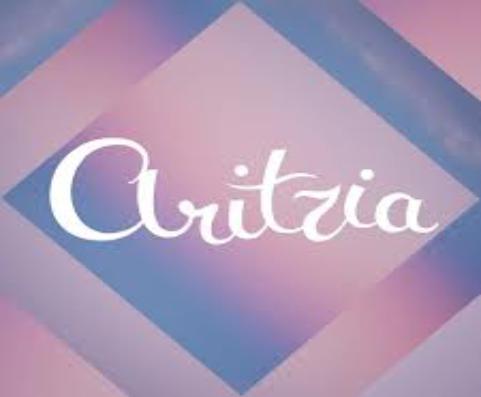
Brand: Aritzia
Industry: Clothes